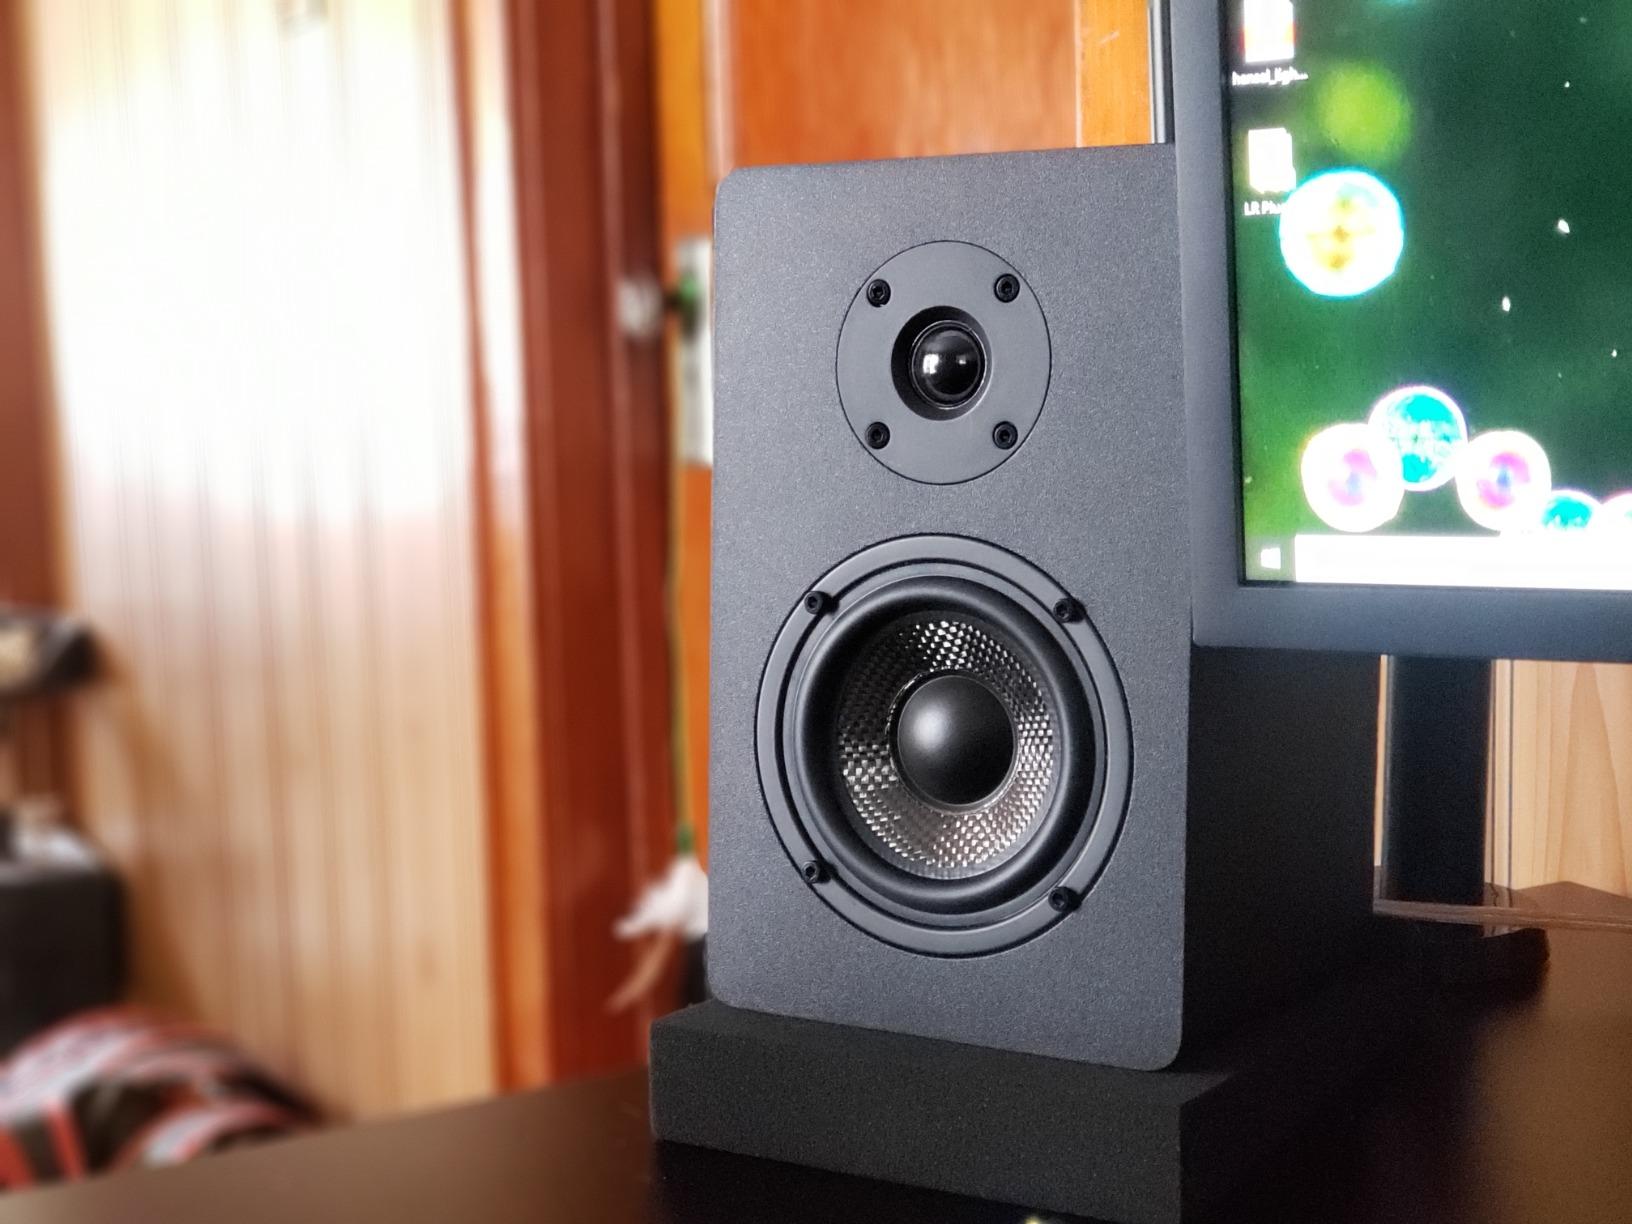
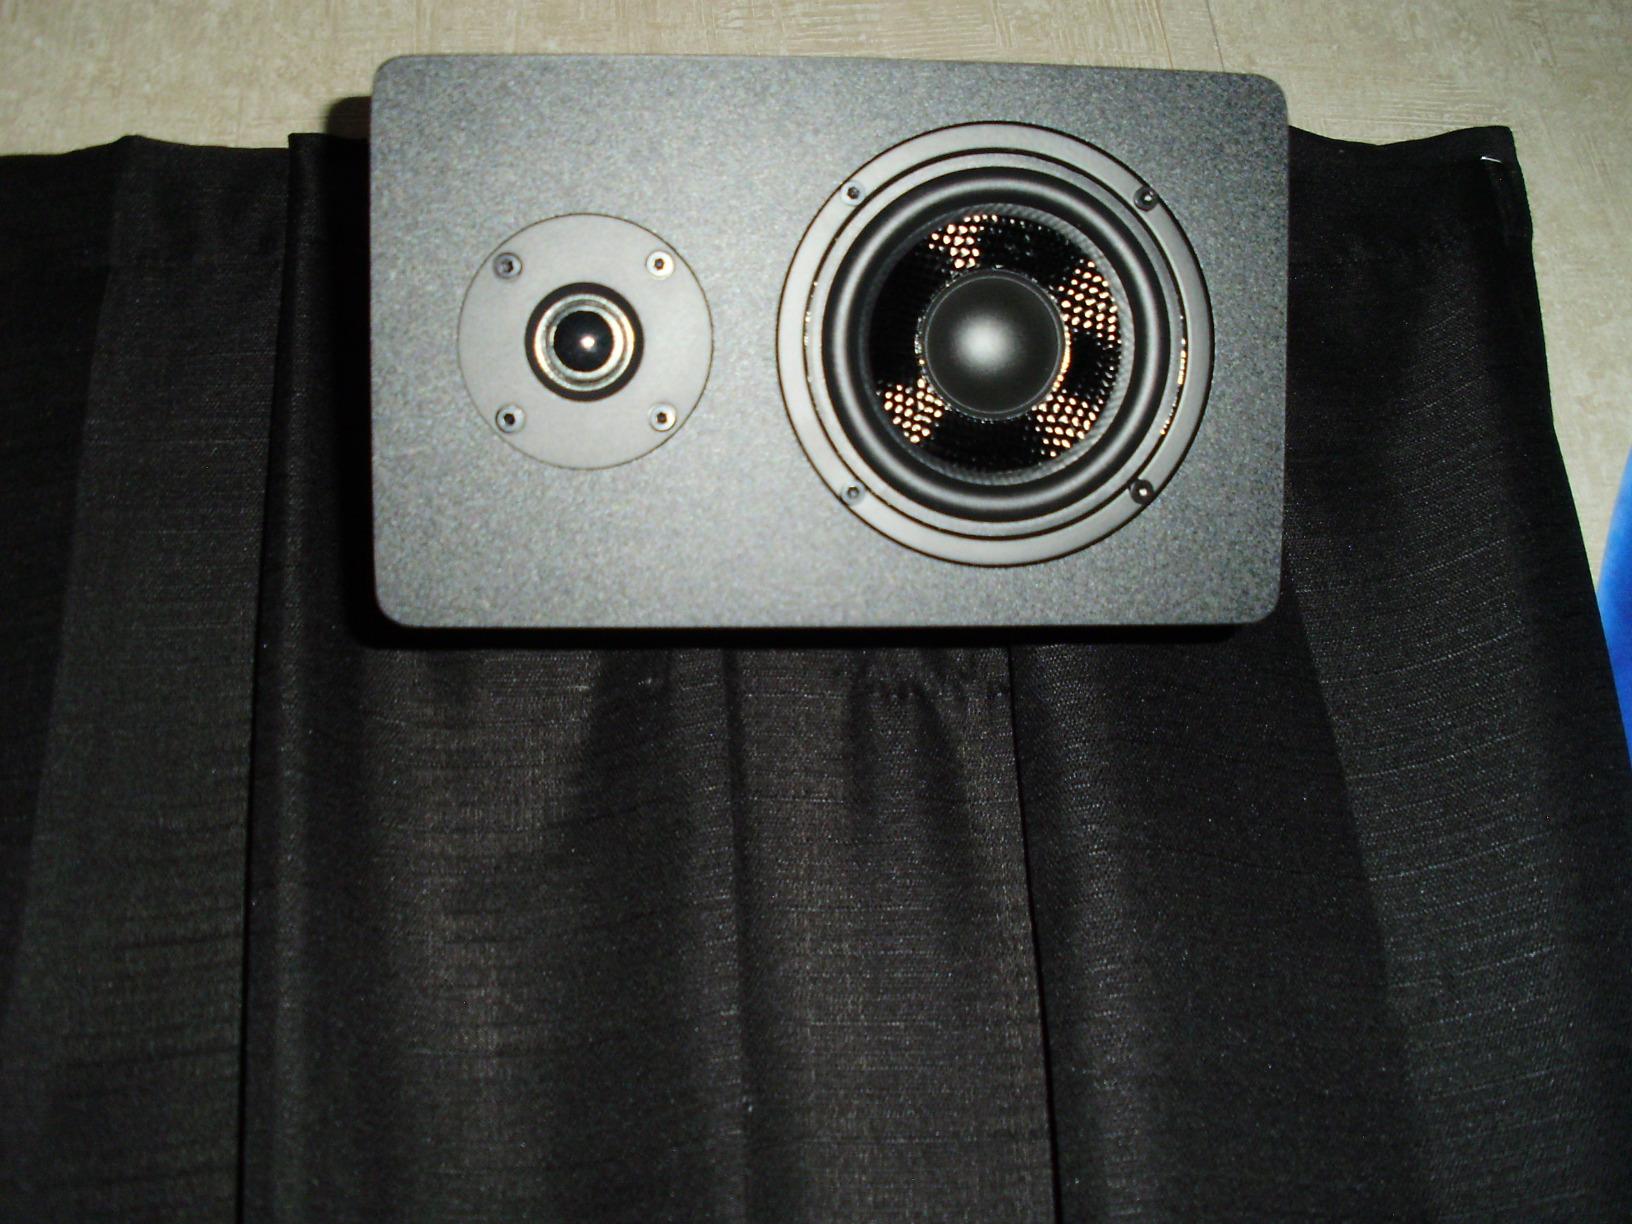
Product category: speaker
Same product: yes